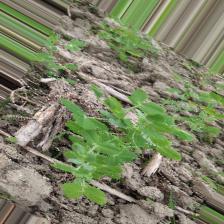
Label: Normal